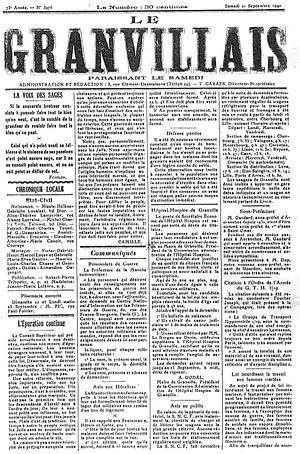
Granville est une commune française du département de la Manche en Normandie. Bureau centralisateur du canton et siège de la communauté de communes de Granville, terre et mer, c'est une station balnéaire et climatique de la baie du mont Saint-Michel à l’extrémité de la Côte des Havres, un ancien port morutier et le premier port coquillier de France. Elle est parfois surnommée la « Monaco du Nord » de par sa situation sur un promontoire rocheux, la présence d'un casino et de plusieurs grands hôtels de luxe.